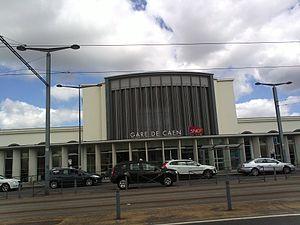
Gare de Caen 中文: 卡昂站